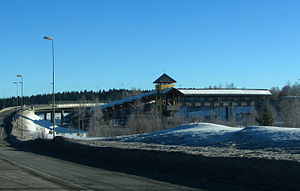
Østfoldbanen
Sonsveien station set fra E6
Østfoldbanen er navnet på det norske Jernbaneverkets jernbanelinje fra Oslo gennem Follo til Kornsjø i Halden, hvor den går ind i Sverige som Dalslandsbanen.